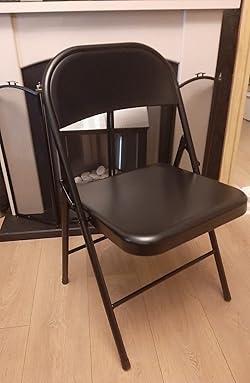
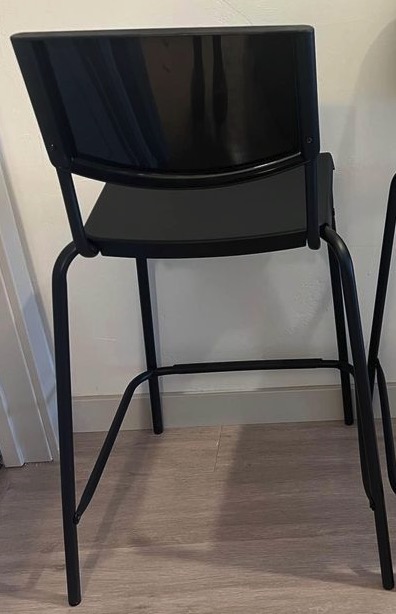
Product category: stool
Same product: no